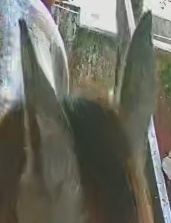
Face region: ears (position_of_ears)
Pain indicator: obviously_present